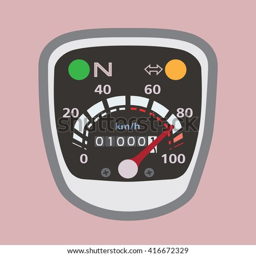
speedometer on motorcycle a vintage style .